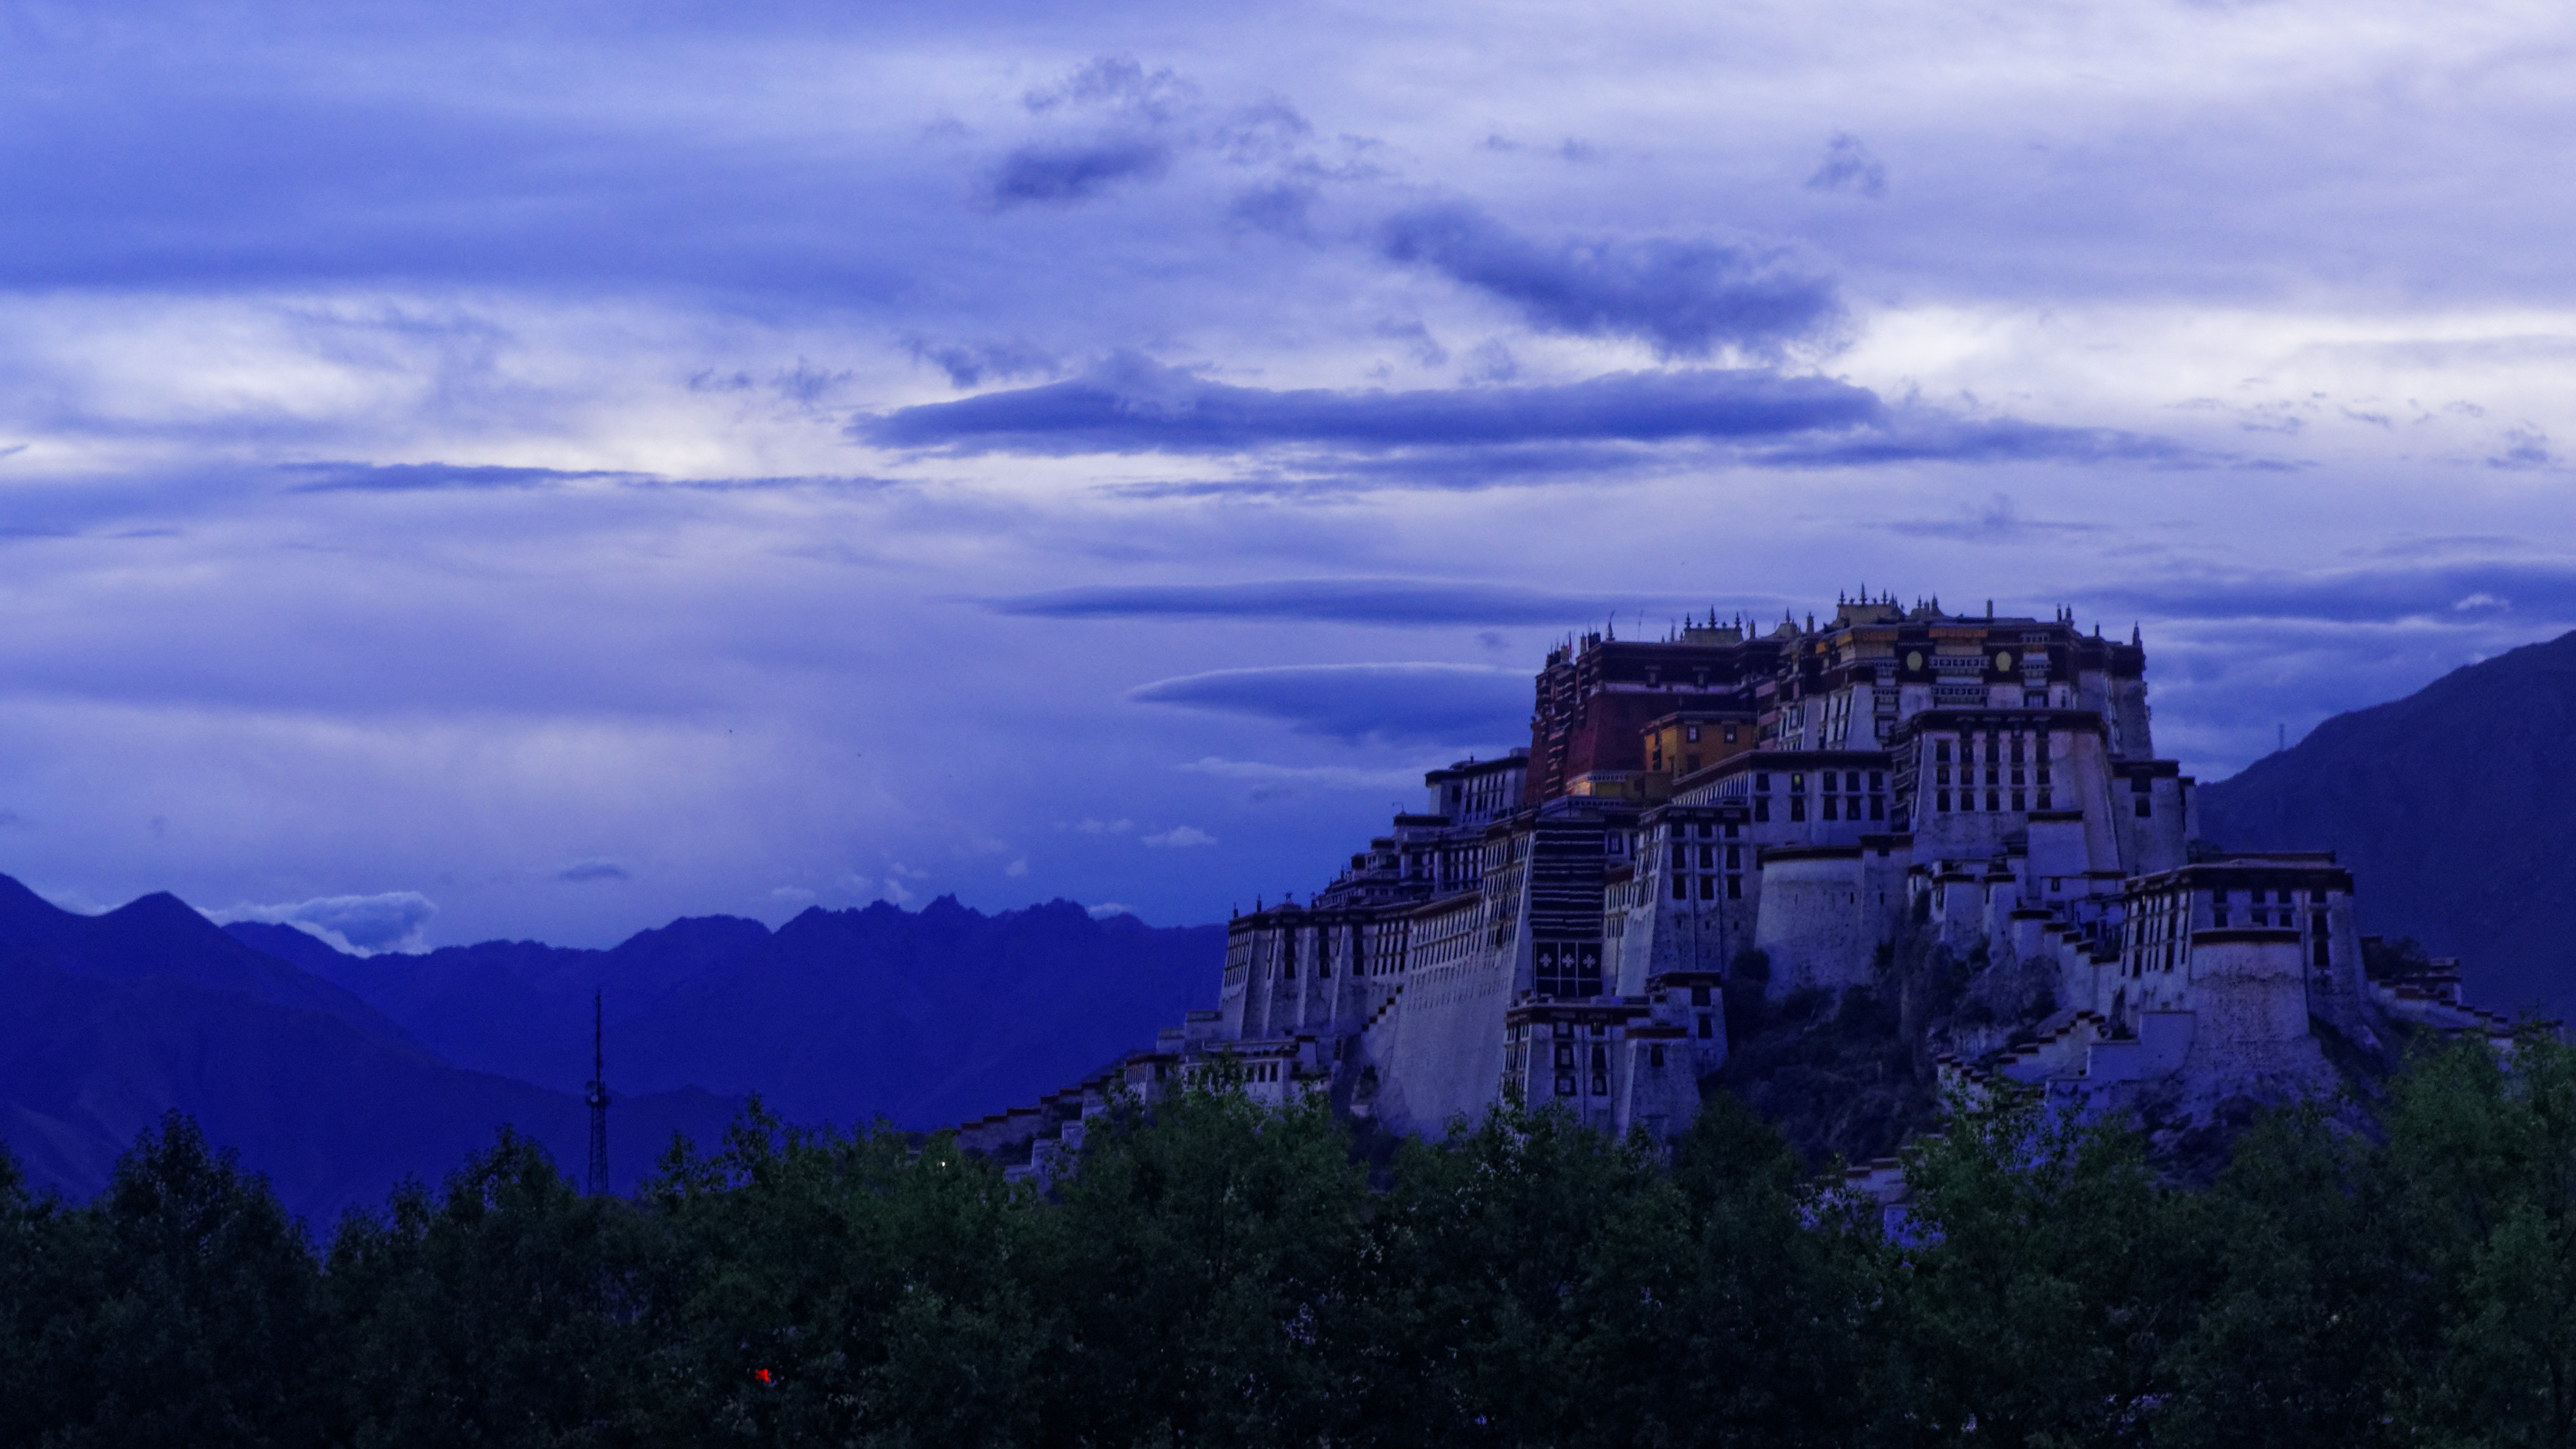
landscape, horizon, mountain, cloud, sky, sunrise, sunset, morning, hill, dawn, valley, mountain range, cityscape, panorama, dusk, evening, terrain, tibet, alps, atmospheric phenomenon, mountainous landforms